Girard Fountain Park

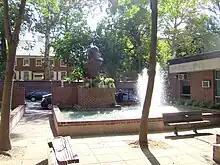
October 2009: Looking south toward the fountain and the bust of Franklin

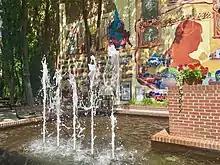
July 2020: The fountain and the 2019 mural

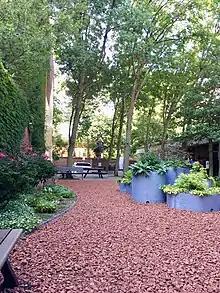
July 2020: Looking south from the garden toward the seating area and fountain

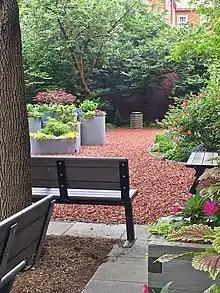
July 2020: Looking north from the central seating area to the garden area, which was improved in 2019

Girard Fountain Park is a pocket park in the Old City neighborhood of Philadelphia, at 325 Arch Street. It is open to the public during daylight hours and is maintained by local volunteers now incorporated as Old City Green.